Andrew Coyle Bradley

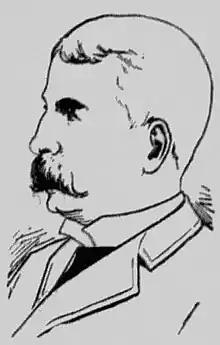

Andrew Coyle Bradley (February 12, 1844 – May 15, 1902) was an Associate Justice of the Supreme Court of the District of Columbia.